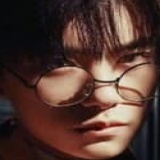
ca sĩ Dịch Dương Thiên Tỉ